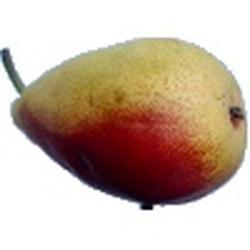
Label: Pear